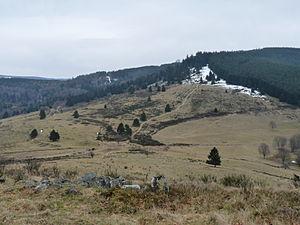
Col de la Perheux (Bas-Rhin)
En 1620/1621, les procès de sorcellerie atteignent un paroxysme au Ban de la Roche, emportant un minimum de 53 victimes sur une population qui pourrait être estimée au maximum à 1 200 personnes.